Supernatural

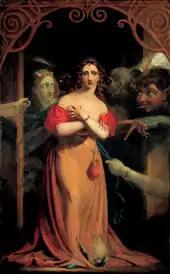
Theodor von Holst, "Bertalda, Assailed by Spirits",

A "spirit" is a supernatural being, often but not exclusively a non-physical entity; such as a demon, ghost, fairy, jinn or angel. The concepts of a person's spirit and soul, often also overlap, as both are either contrasted with or given ontological priority over the body and both are believed to survive bodily death in some religions, and "spirit" can also have the sense of "ghost", i.e. a manifestation of the spirit of a deceased person. In English Bibles, "the Spirit" (with a capital "S"), specifically denotes the Holy Spirit.